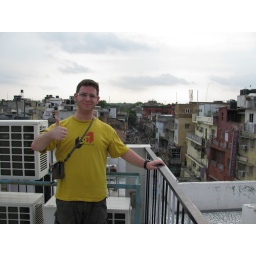
me at the top of our guest house in Delhi. The street down below is the infamous Main Bazar